Antonia Juhasz

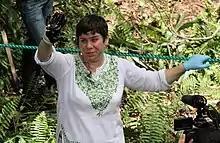
Antonia Juhasz in Ecuador in November 2013. Lago Agrio oil field.

Antonia Juhasz is an American oil and energy analyst, author, journalist and activist. She has written three books: "The Bush Agenda" (2006), "The Tyranny of Oil" (2008), and "Black Tide" (2011).